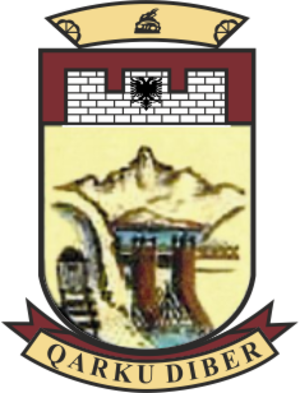
La préfecture de Dibër est l'une des 12 préfectures d'Albanie. Sa capitale est Peshkopi.